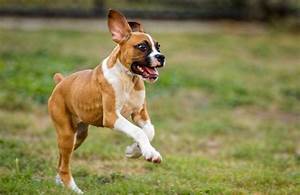
Label: dog